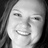
Emotion: happy